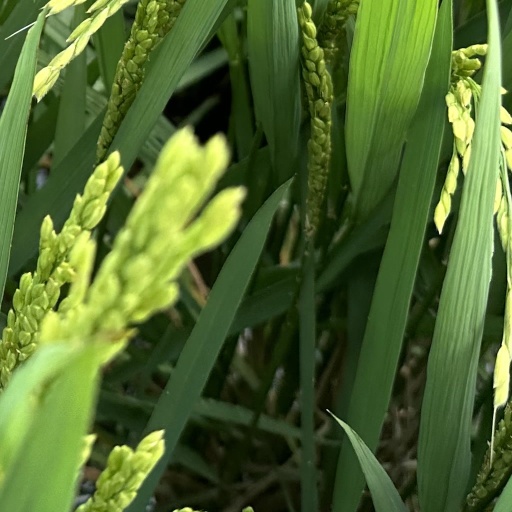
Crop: rice